Dorothea Fiedler

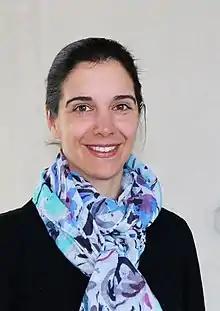
Prof. Dr. Dorothea Fiedler

Dorothea Fiedler is a chemical biologist and also the first female director of the Leibniz-Forschungsinstitut für Molekulare Pharmakologie (Leibniz Research Institute for Molecular Pharmacology, FMP) in Berlin, Germany.